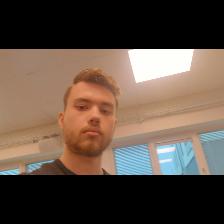
Label: Human